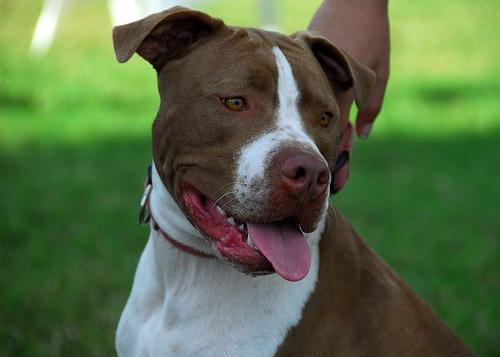
Staffordshire_bullterrier